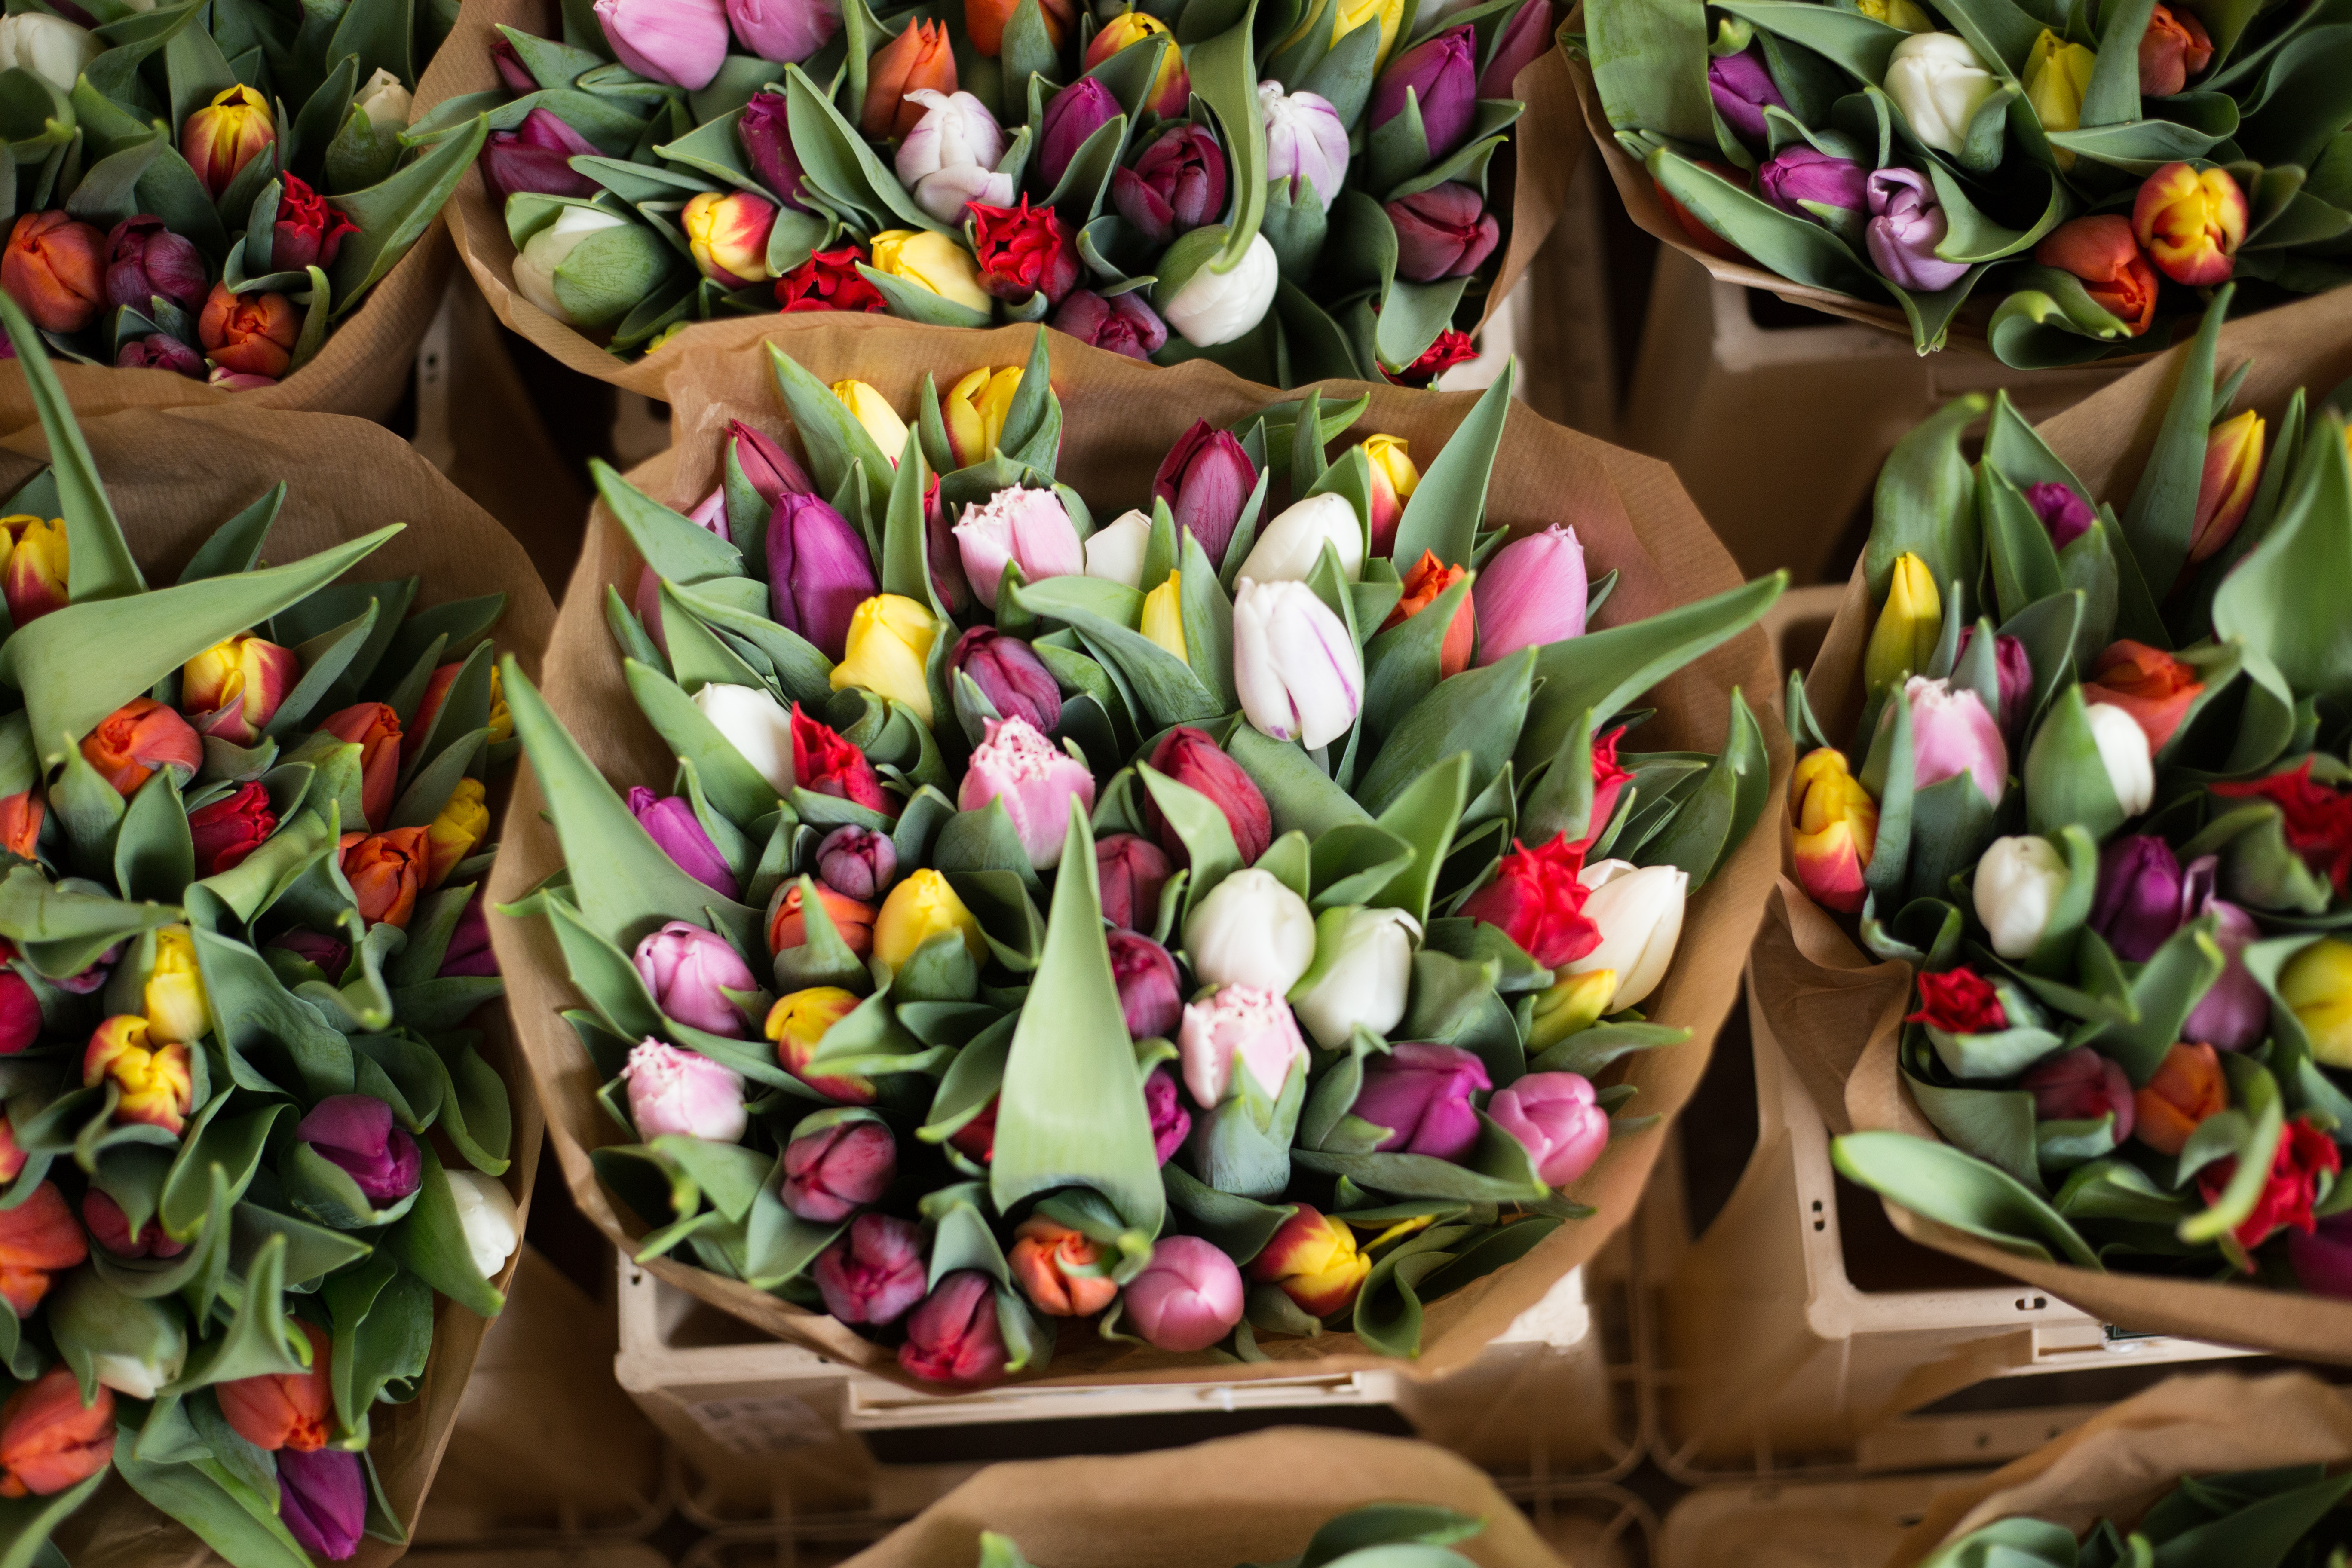
blossom, plant, flower, bloom, tulip, food, spring, colourful, colorful, flora, flowers, tulips, floristry, flowering plant, flower bouquet, floral design, land plant, flower arranging